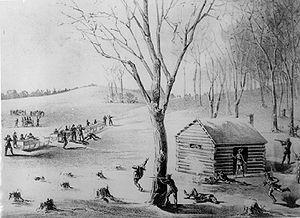
Cet article traite des événements qui se sont produits durant l'année 1885 au Canada.
4 mars : début de la présidence démocrate de Grover Cleveland aux États-Unis.
La bataille du lac aux Canards est une escarmouche qui oppose le 26 mars 1885 les forces du Métis Louis Riel aux troupes canadiennes menées par Leif Newry Fitzroy Crozier, dans le sud de l'actuelle Saskatchewan. Elle marque le début de la Rébellion du Nord-Ouest. Le site de la bataille a été désigné lieu historique national en 1924.